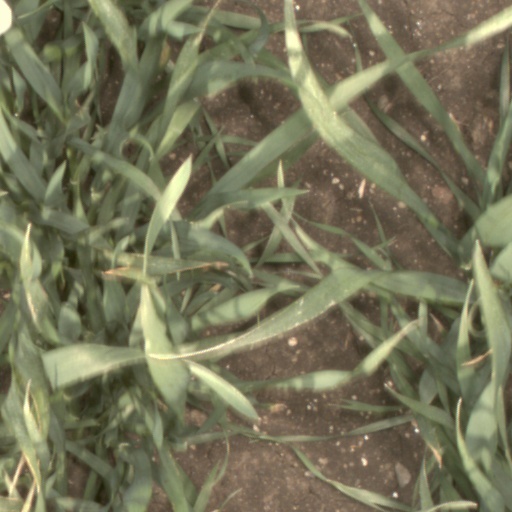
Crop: wheat